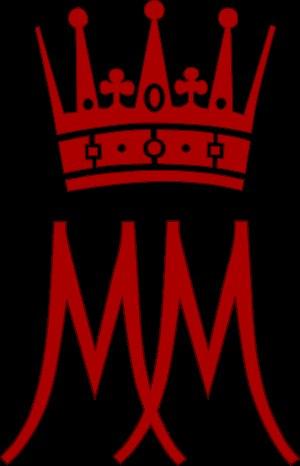
La princesse Mette-Marit de Norvège, née Mette-Marit Tjessem Høiby le 19 août 1973 à Kristiansand, est l'épouse du prince héritier Haakon de Norvège, et à ce titre la princesse héritière de Norvège.